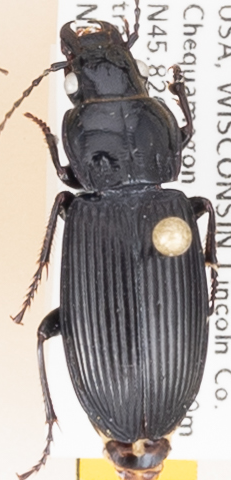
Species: Pterostichus melanarius melanarius
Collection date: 2018-07-10
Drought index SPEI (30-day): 0.71
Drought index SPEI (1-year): -0.24
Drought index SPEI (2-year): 1.642